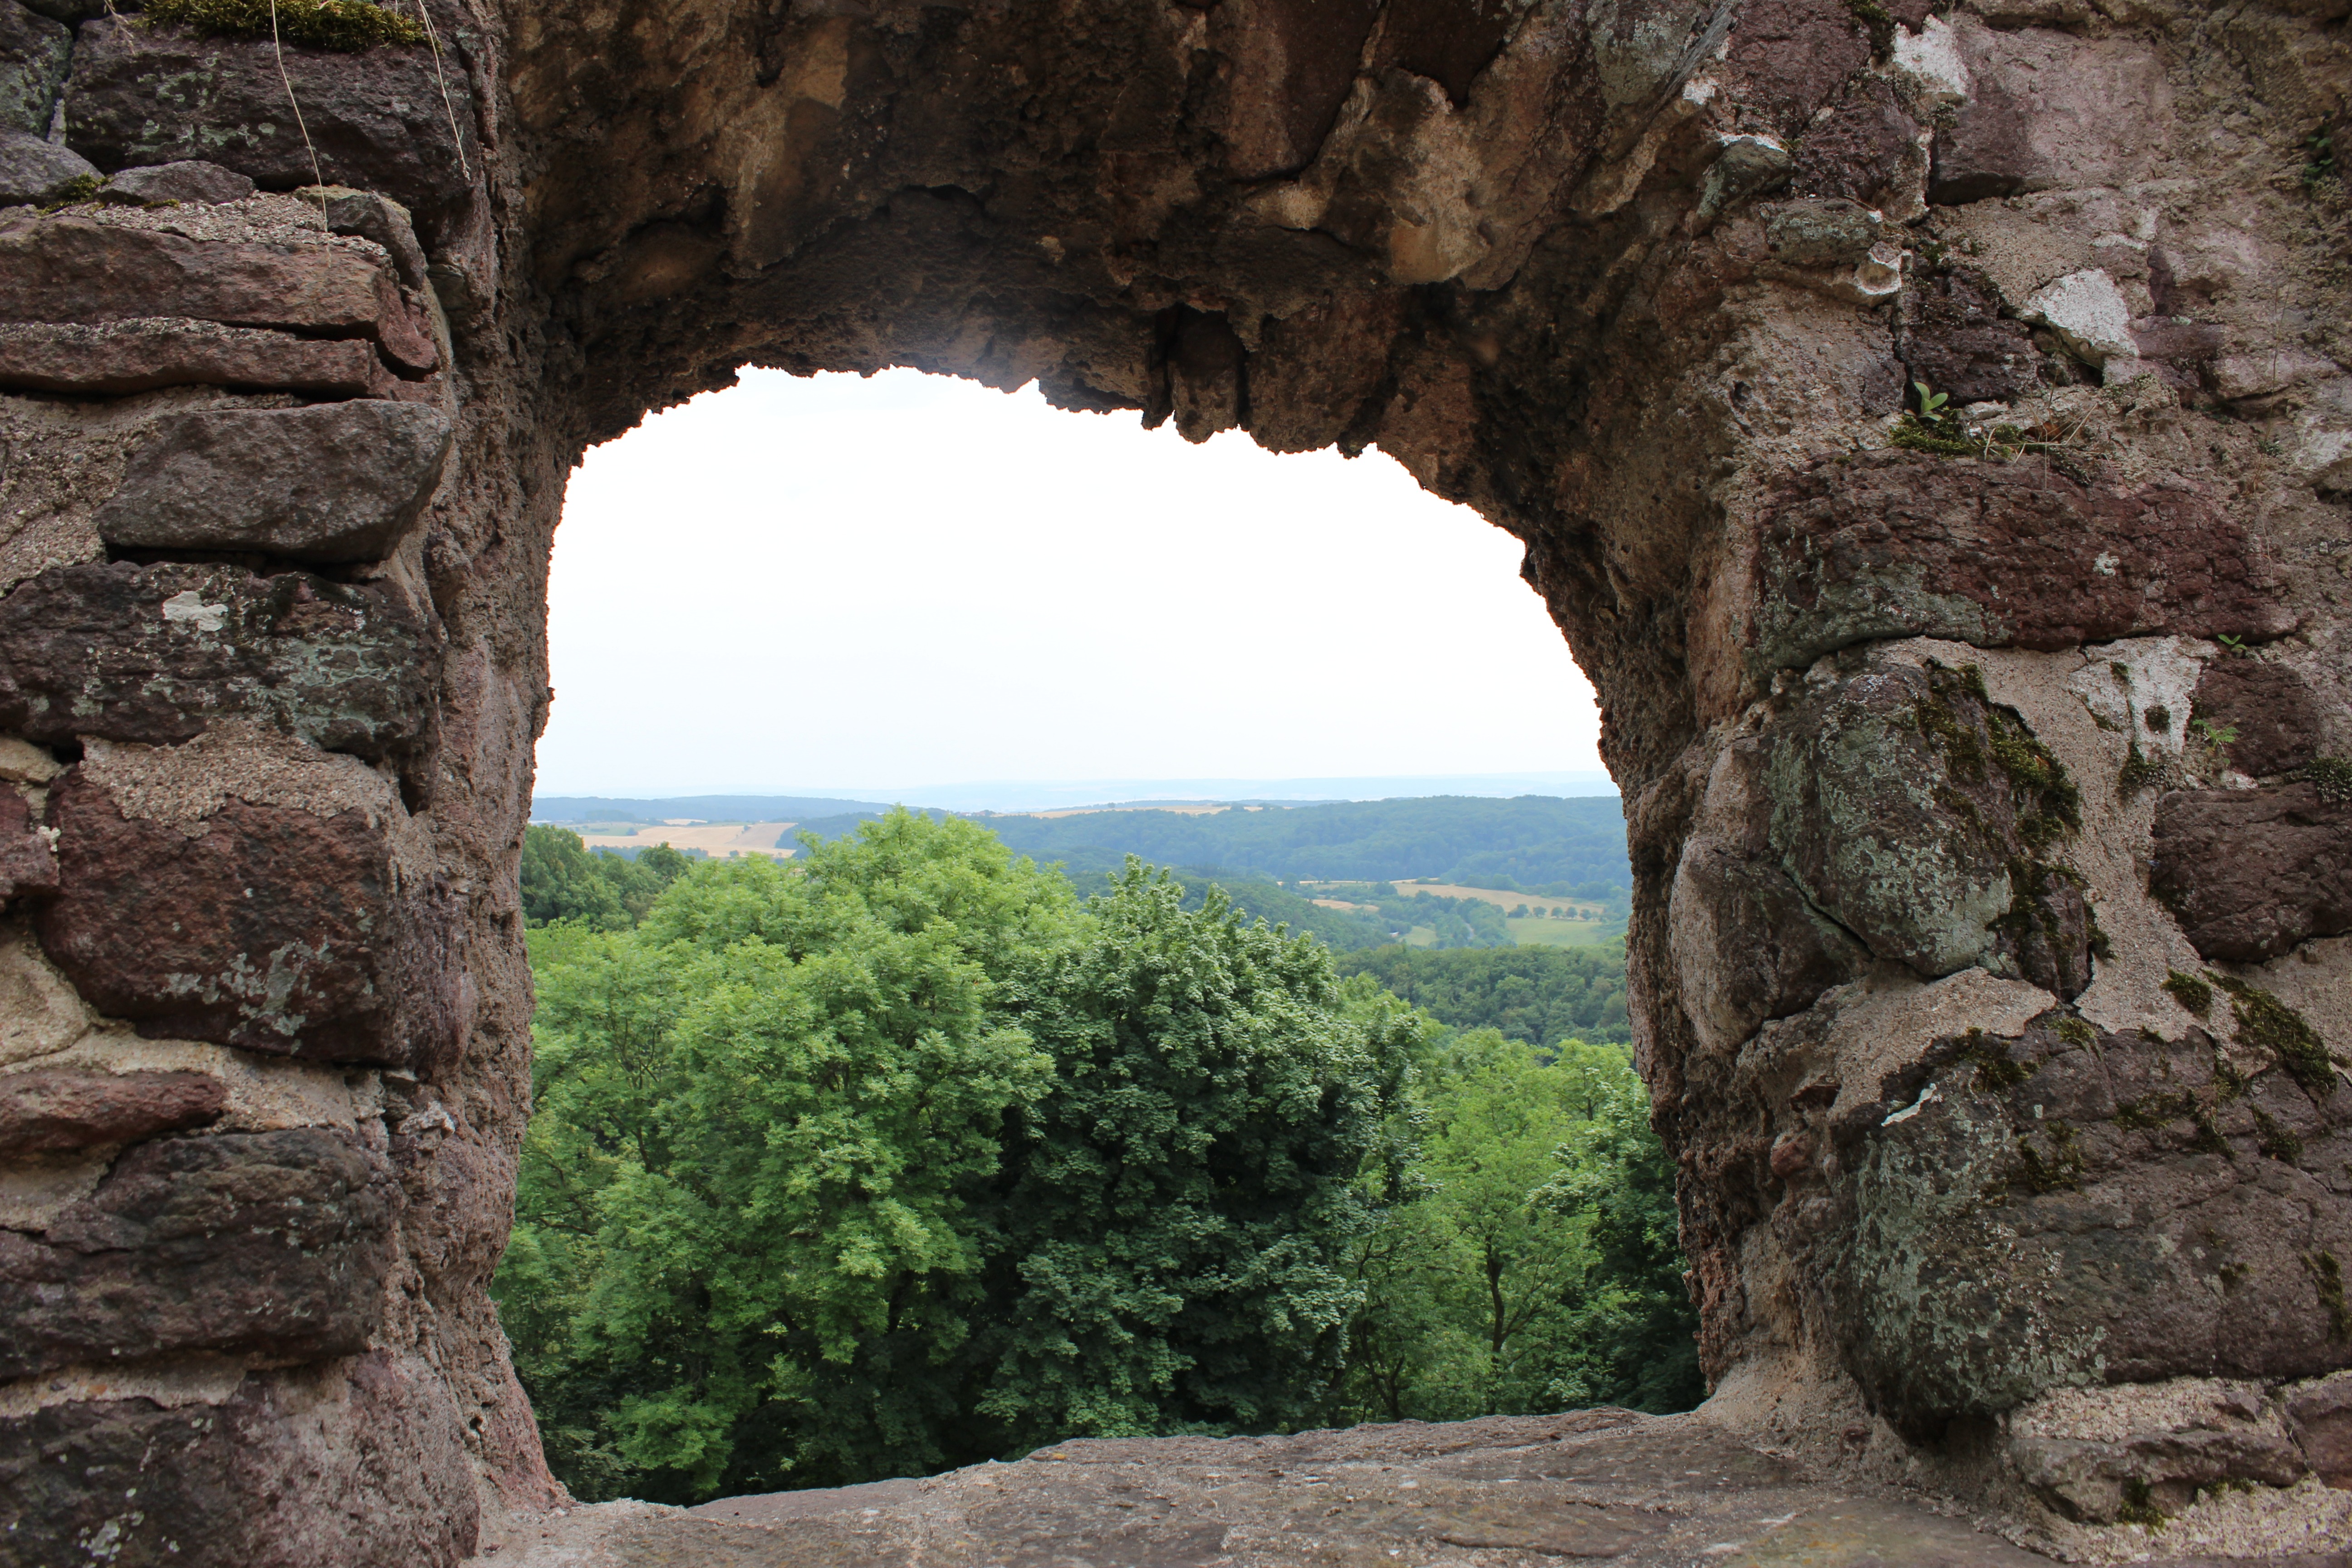
nature, rock, window, stone, formation, cliff, arch, castle, ruin, terrain, material, geology, temple, ruins, monastery, wadi, natural arch, ancient history